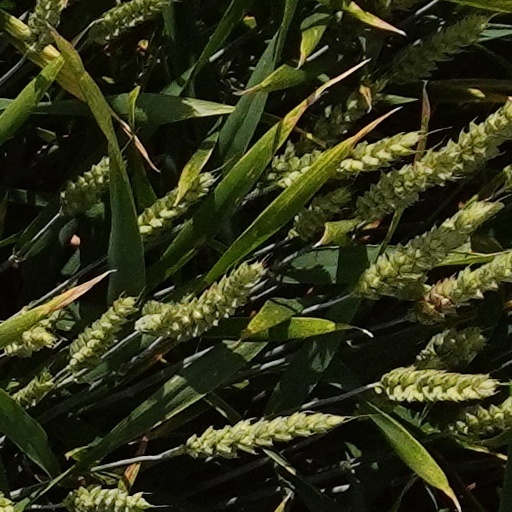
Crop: wheat